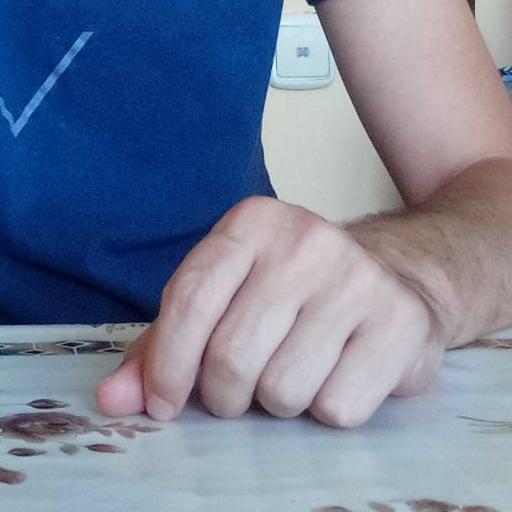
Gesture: no_gesture